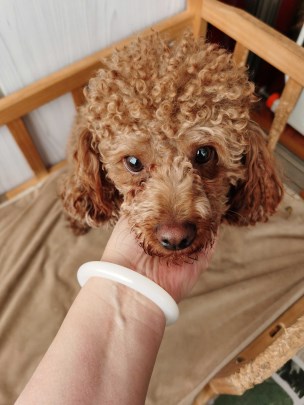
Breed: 7449-n000128-teddy